Slavery in Egypt

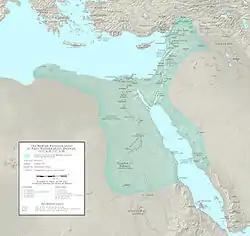
Mamluk Sultanate of Cairo 1317 AD

African slaves were transported in to Egypt via the slave trade from the Sudan. The baqt treaty was still famously functioning during this time period. However relations were worse under the Ayyubids which did start to affect the Baqt enforcement.